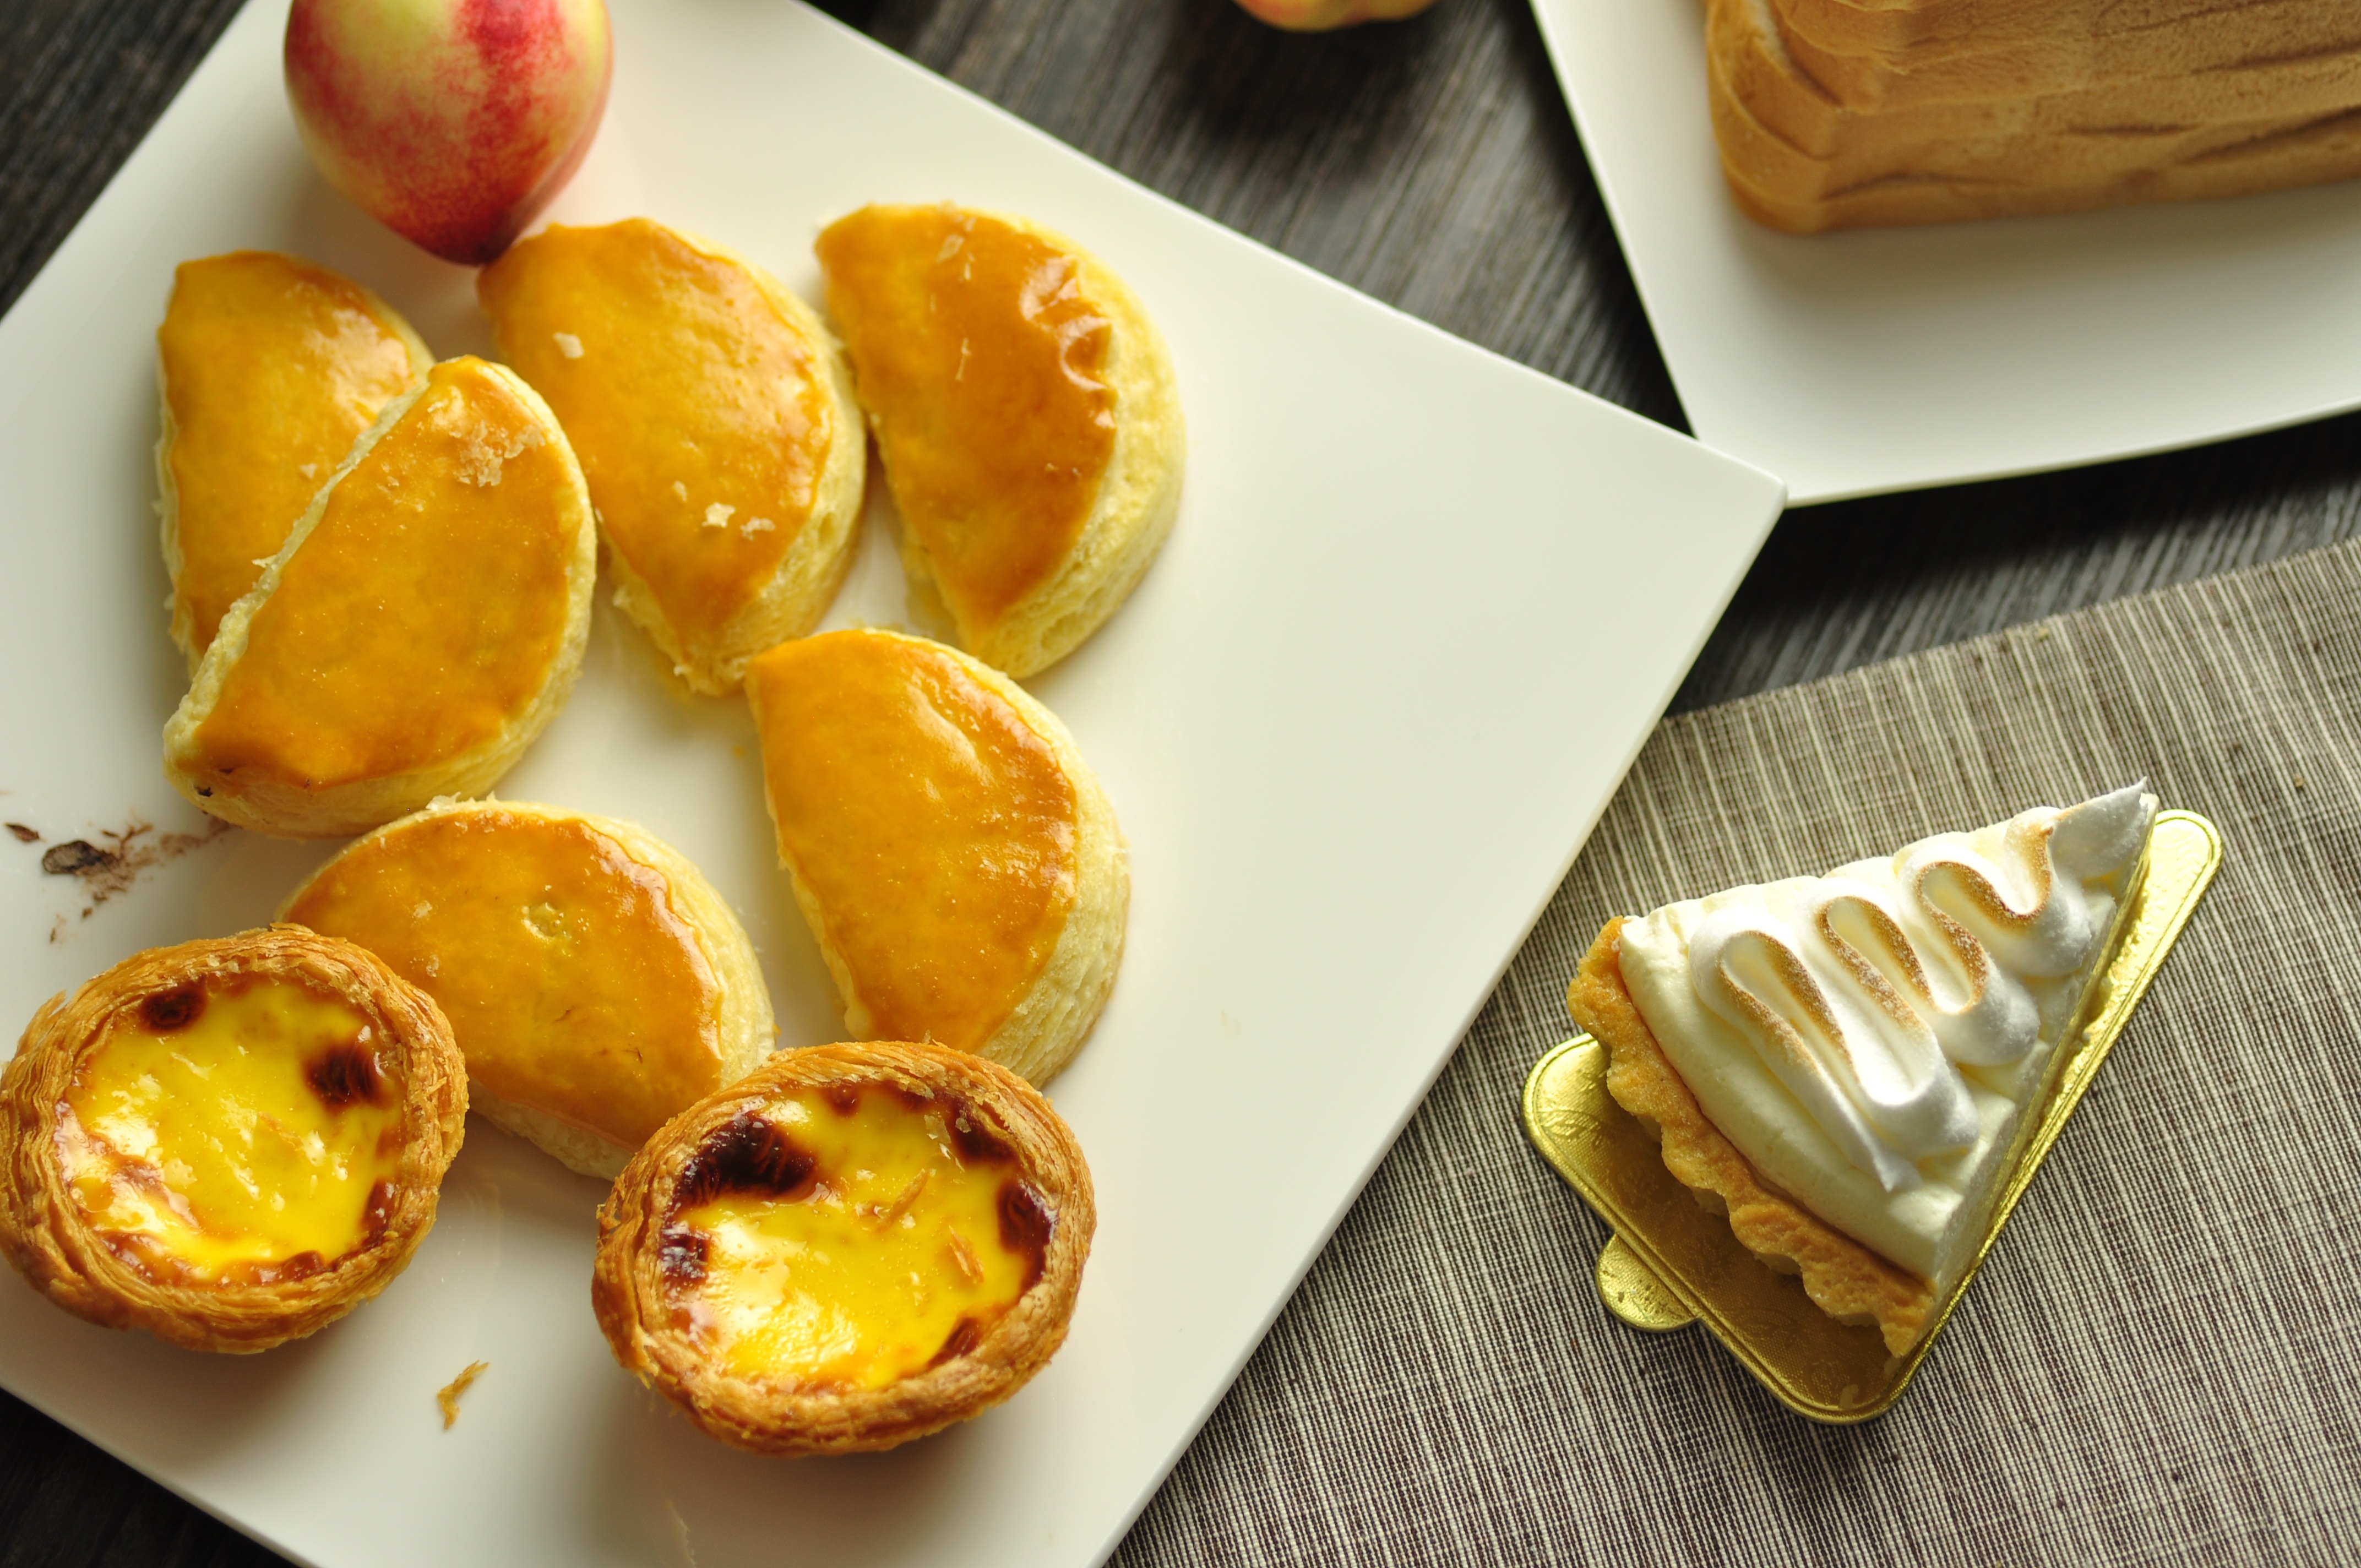
plant, fruit, dish, meal, food, produce, breakfast, baking, dessert, cuisine, cake, baked goods, flowering plant, egg tart, aspects of the package, land plant